Tirumalairayanpattinam

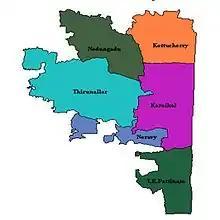
Tirumalairayan Pattinam from Karaikal District

Tirumalairayanpattinam is a census town and commune in the Karaikal District of Puducherry, India. Tirumalairayanpattinam is situated at a distance of 6 kilometres to the south of Karaikal municipality.